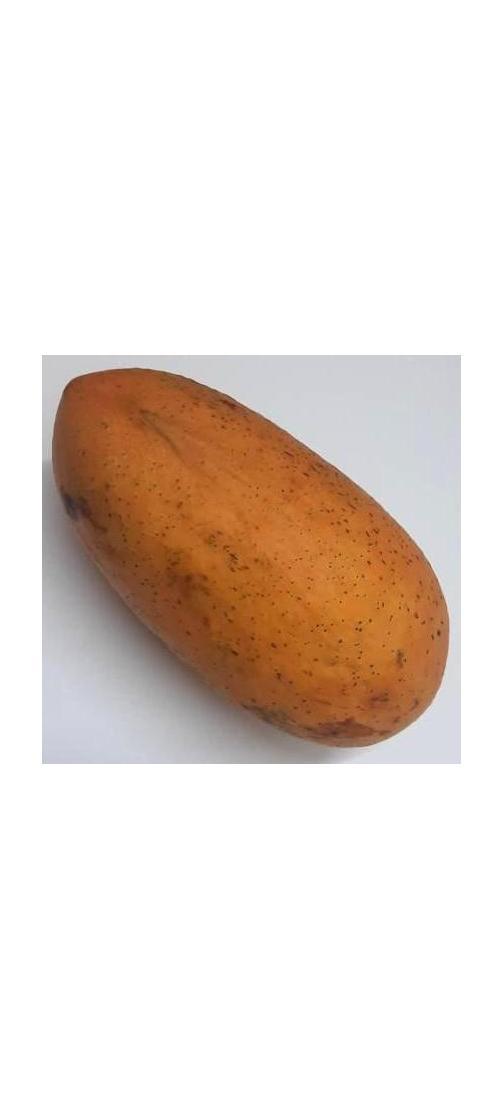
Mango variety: Ashshina Classic